Roots blower

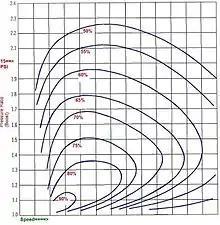
Roots supercharger efficiency map. Generalized blower efficiency map shows how a blower's efficiency varies with speed and boost.

For any given Roots blower running under given conditions, a single point will fall on the map. This point will rise with increasing boost and will move to the right with increasing blower speed. It can be seen that, at moderate speed and low boost, the efficiency can be over 90%. This is the area in which Roots blowers were originally intended to operate, and they are very good at it.